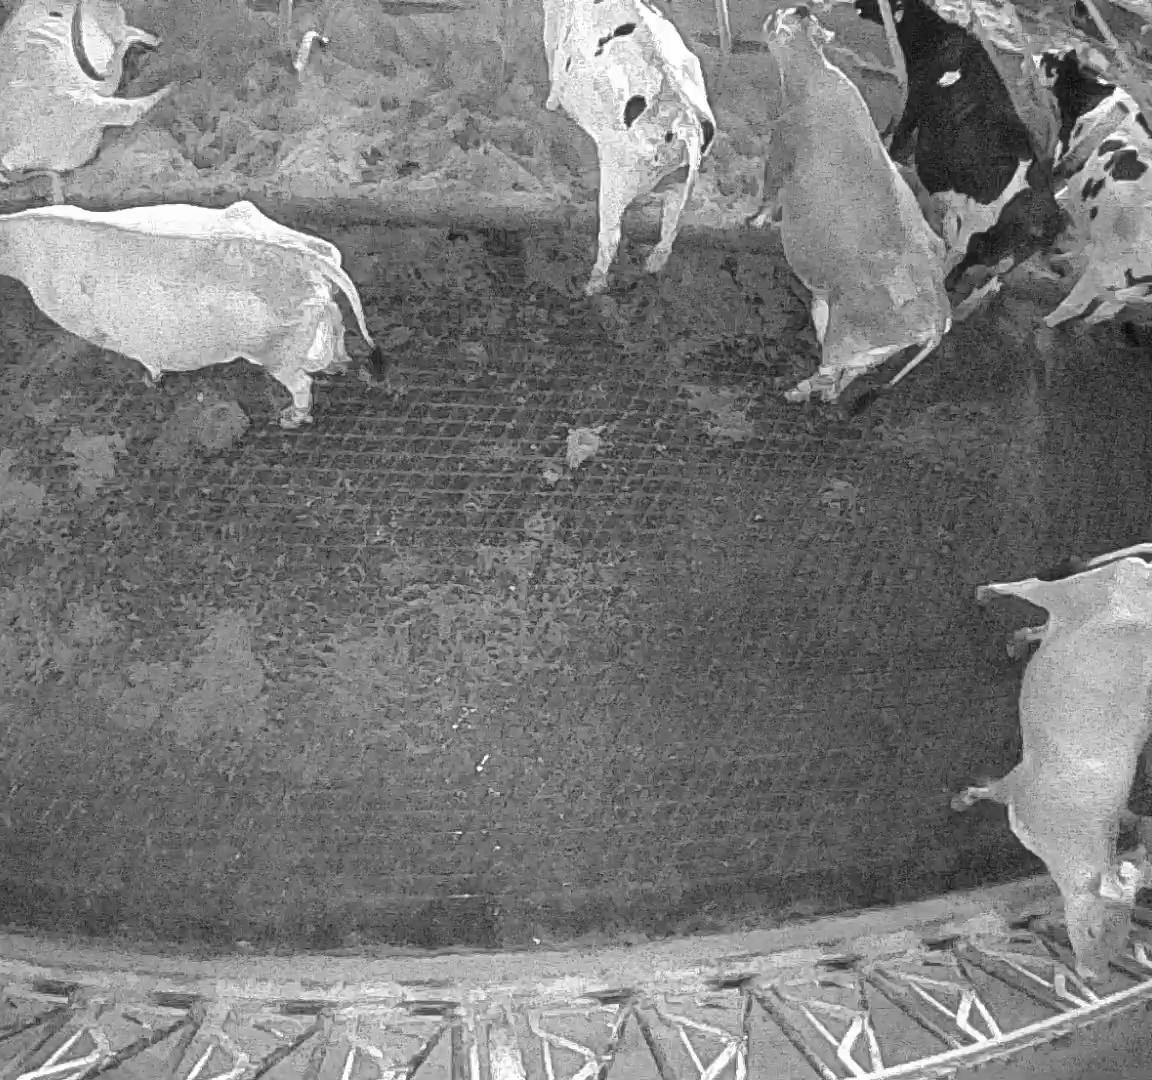
Number of cows: 8